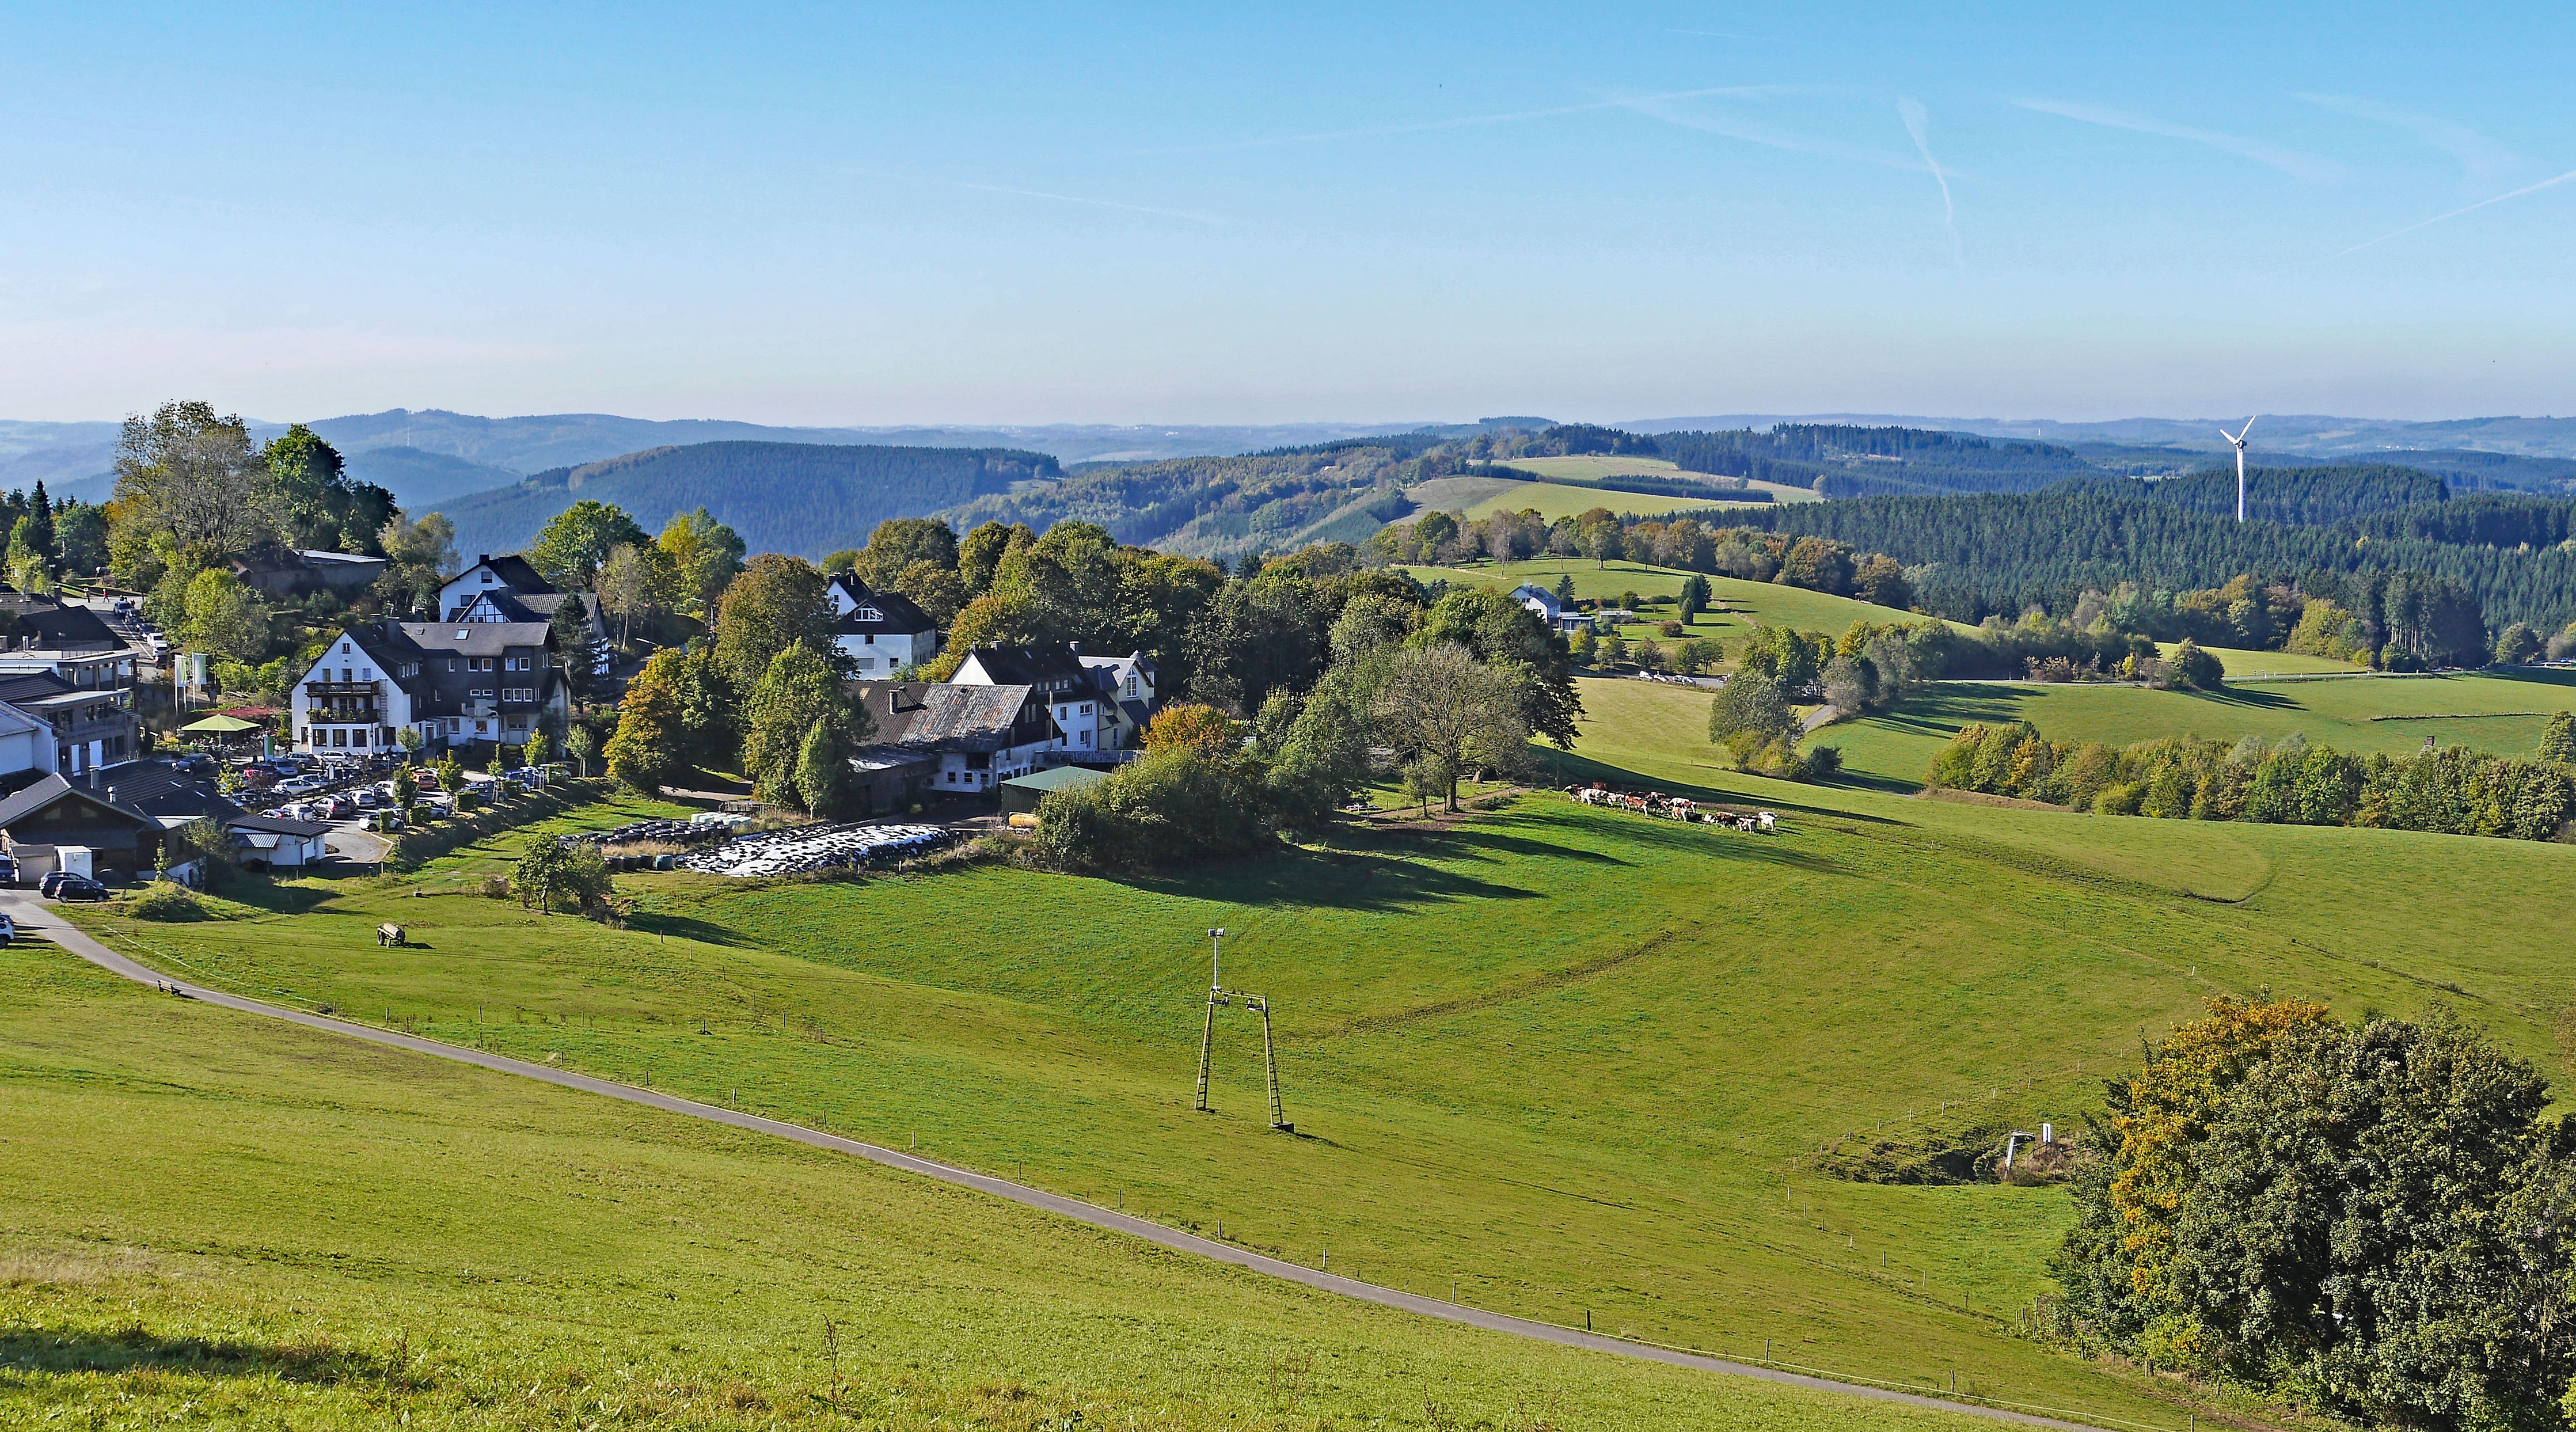
landscape, forest, grass, horizon, mountain, light, sky, field, farm, meadow, sunlight, hill, town, restaurant, valley, mountain range, panorama, village, cattle, ski lift, pasture, autumn, hanging, agriculture, ridge, plain, pinwheel, graze, emerge, cows, alps, grassland, plateau, germany, wide, estate, october, mood, autumn colours, bergdorf, highlands, rural area, distant view, ski area, north rhine westphalia, reported, mountain country, aerial photography, dairy cattle, sauerland, wild meadow, residential area, geographical feature, mountainous landforms, homert, pasture economy, sporthotel